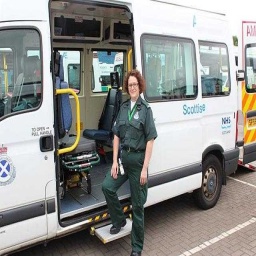
Label: ambulance